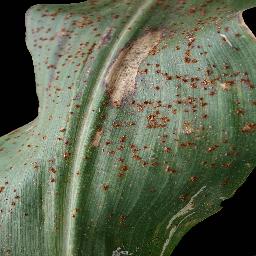
Label: Corn___Common_rust